Journals of the First Fleet

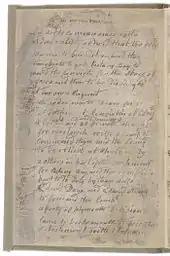
The first page of John Easty's journal

Ralph Clark (c. 1755–1794) was born in Edinburgh, Scotland, between 1755 and 1762 and died in the West Indies in 1794. He married Betsy Alicia Trevan in 1784 and their son Ralph Stuart (sic), was born in 1785.